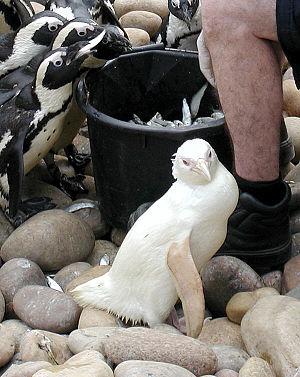
manchot albinos. Polski: Pingwin przylądkowy z zoo w Bristolu. 日本語: アルビノのペンギン.
L'albinisme est une anomalie génétique et héréditaire qui affecte la pigmentation et se caractérise par un déficit de production de mélanine. Elle fait partie du groupe des photo-génodermatoses, affections génétiques de la peau aggravées par la lumière solaire.